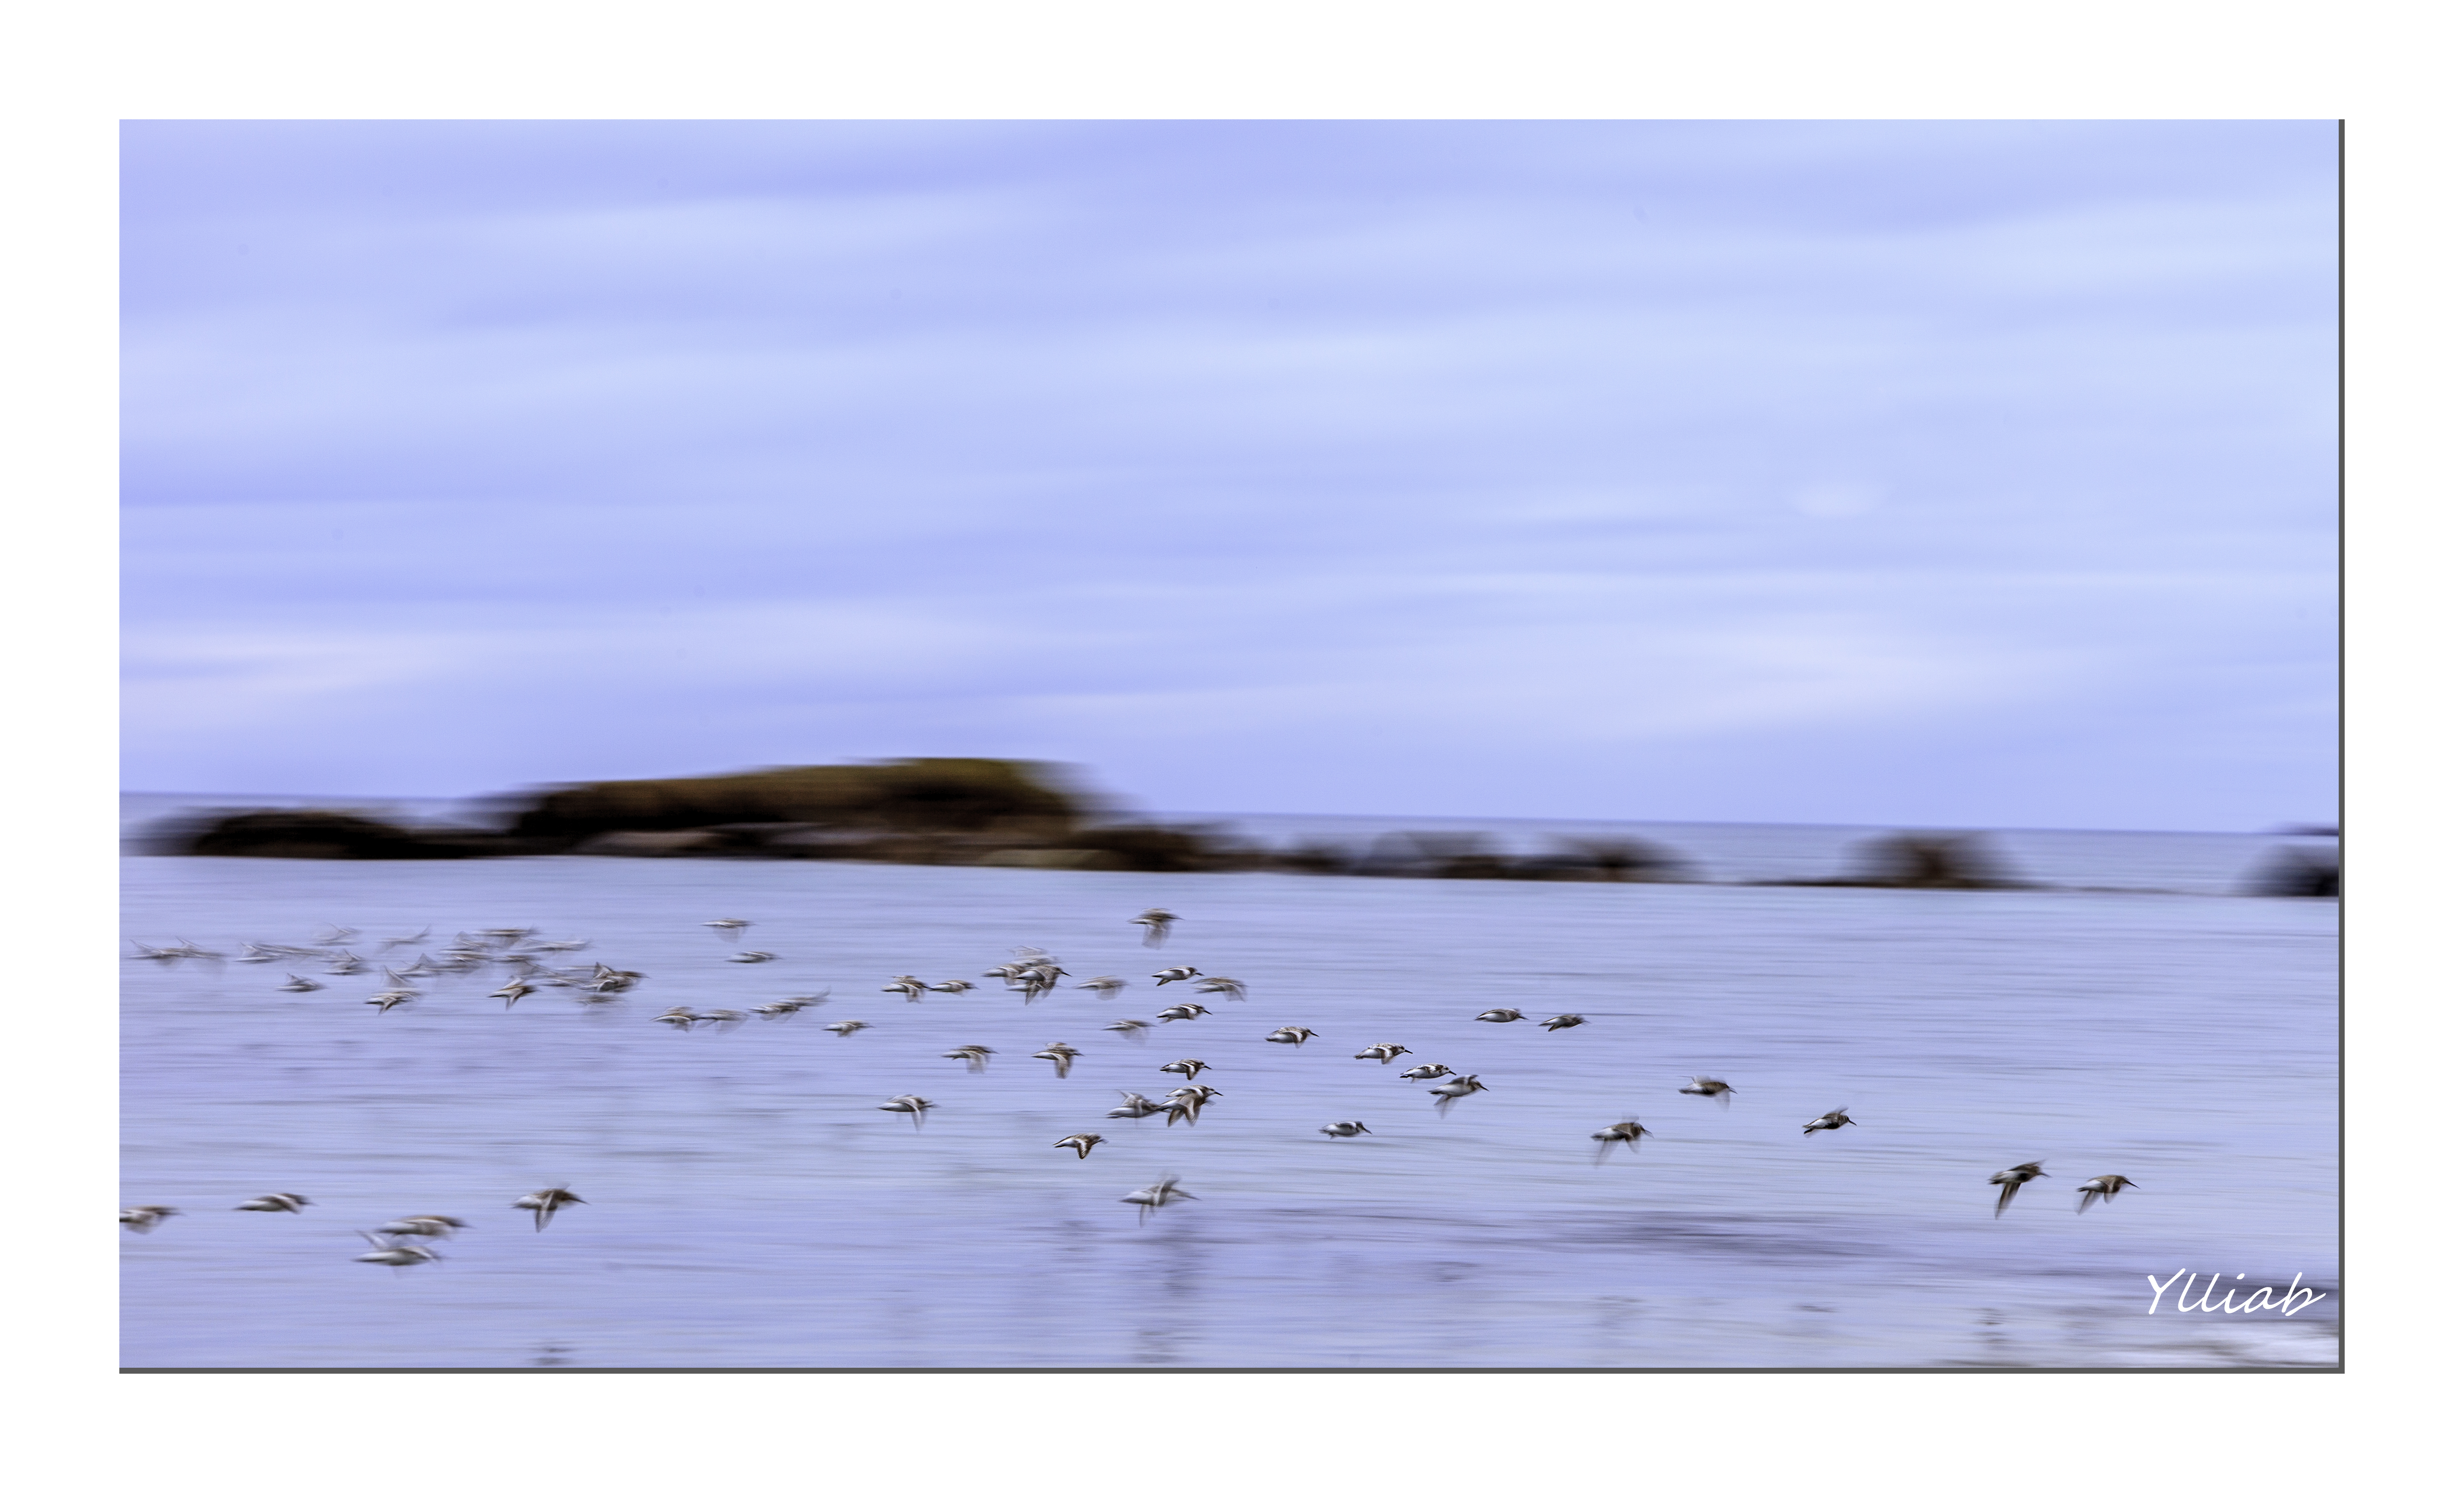
bird, france, canon, arctic, french, ecosystem, oiseau, ylliab, ylliabphoto, laphotographiesimple, photographe, pleubian, podtcountryfr, tundra